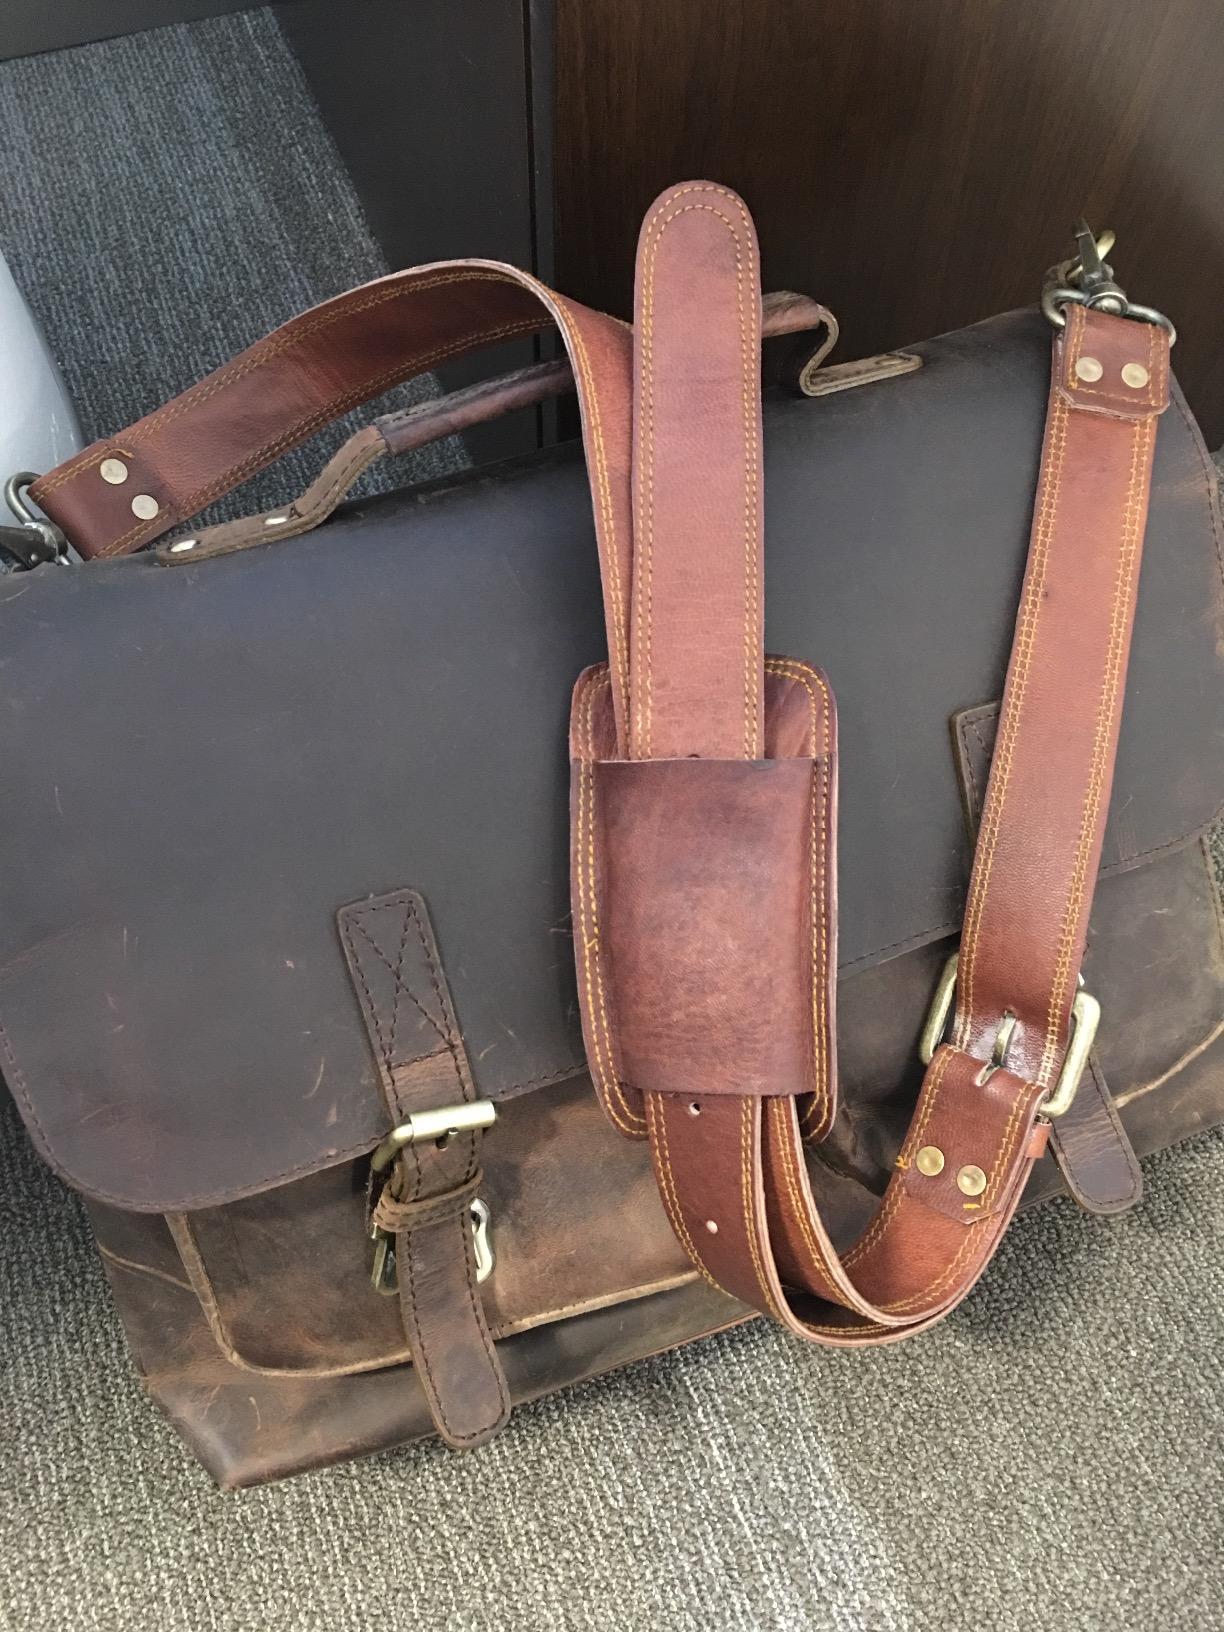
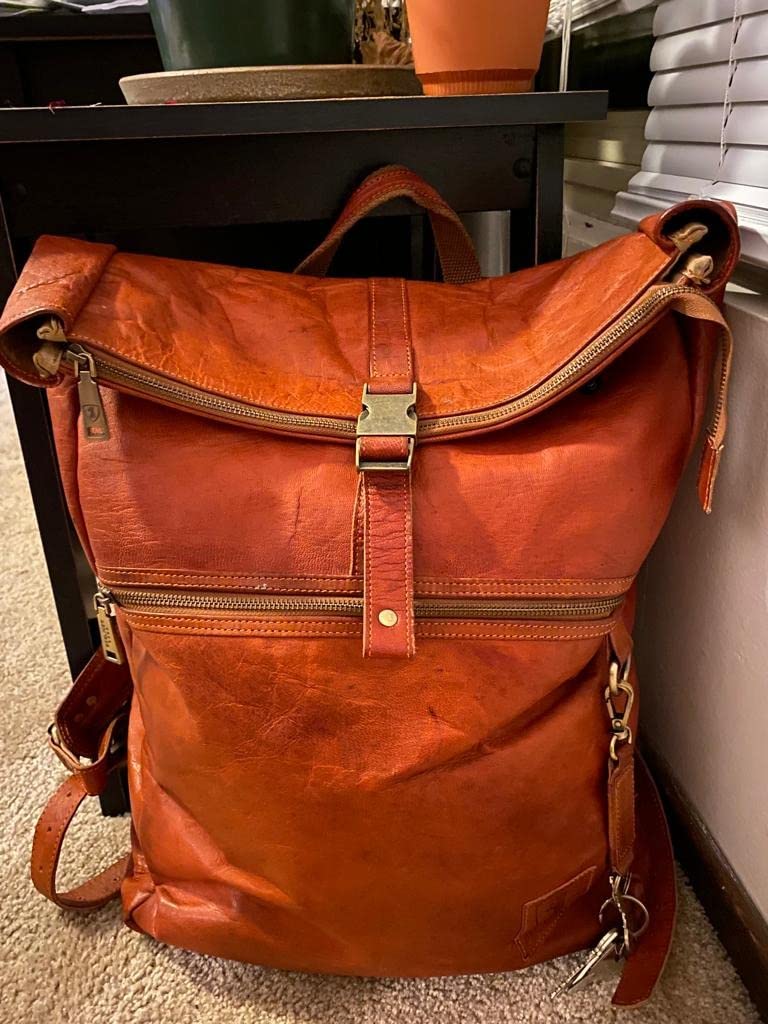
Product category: bag
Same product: no